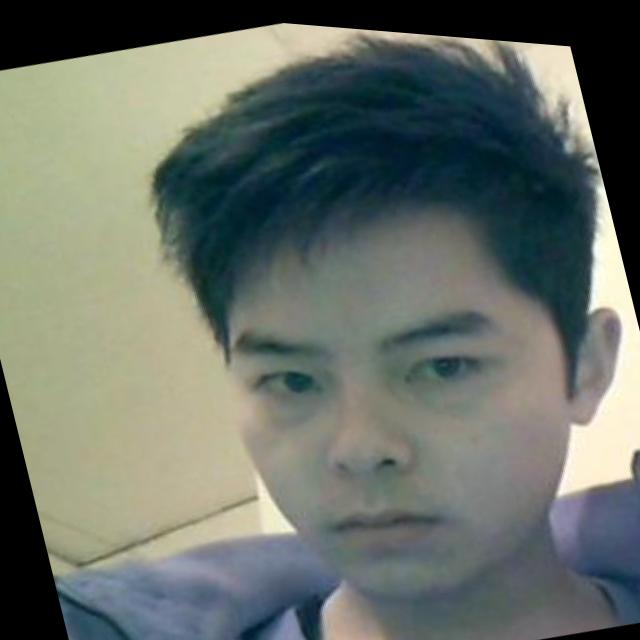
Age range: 21-44